Witten-Oorlog

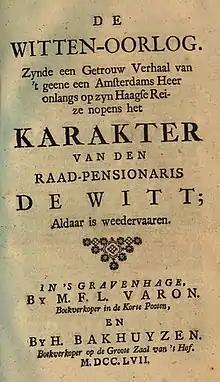
Title page of one of many publications on the Witten-Oorlog, 1757

The Witten-Oorlog (Witts War) was a 1750s pamphlet war between the Dutch historian Jan Wagenaar and the Dutch lawyer and book-seller Elie Luzac.